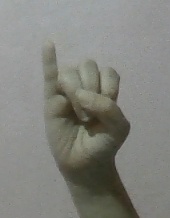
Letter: meem